Mike Slee

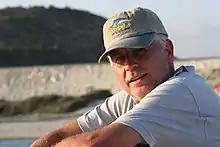
Mike Slee

Born in Windlesham, Surrey, Slee studied Art & Design at Kingston University, and graduated with a first class honours degree from the London College of Printing in Photography, Film and TV. He first achieved industry recognition for directing James Burke, in the 1989 ACE Award-winning PBS documentary series "After the Warming". This prescient series dealt with the issue of global warming, using virtual reality computer simulations.